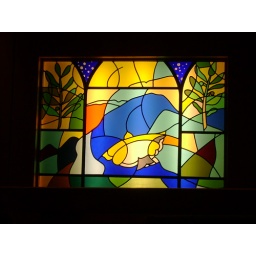
Stained glass window in the DFW chapel, Terminal D